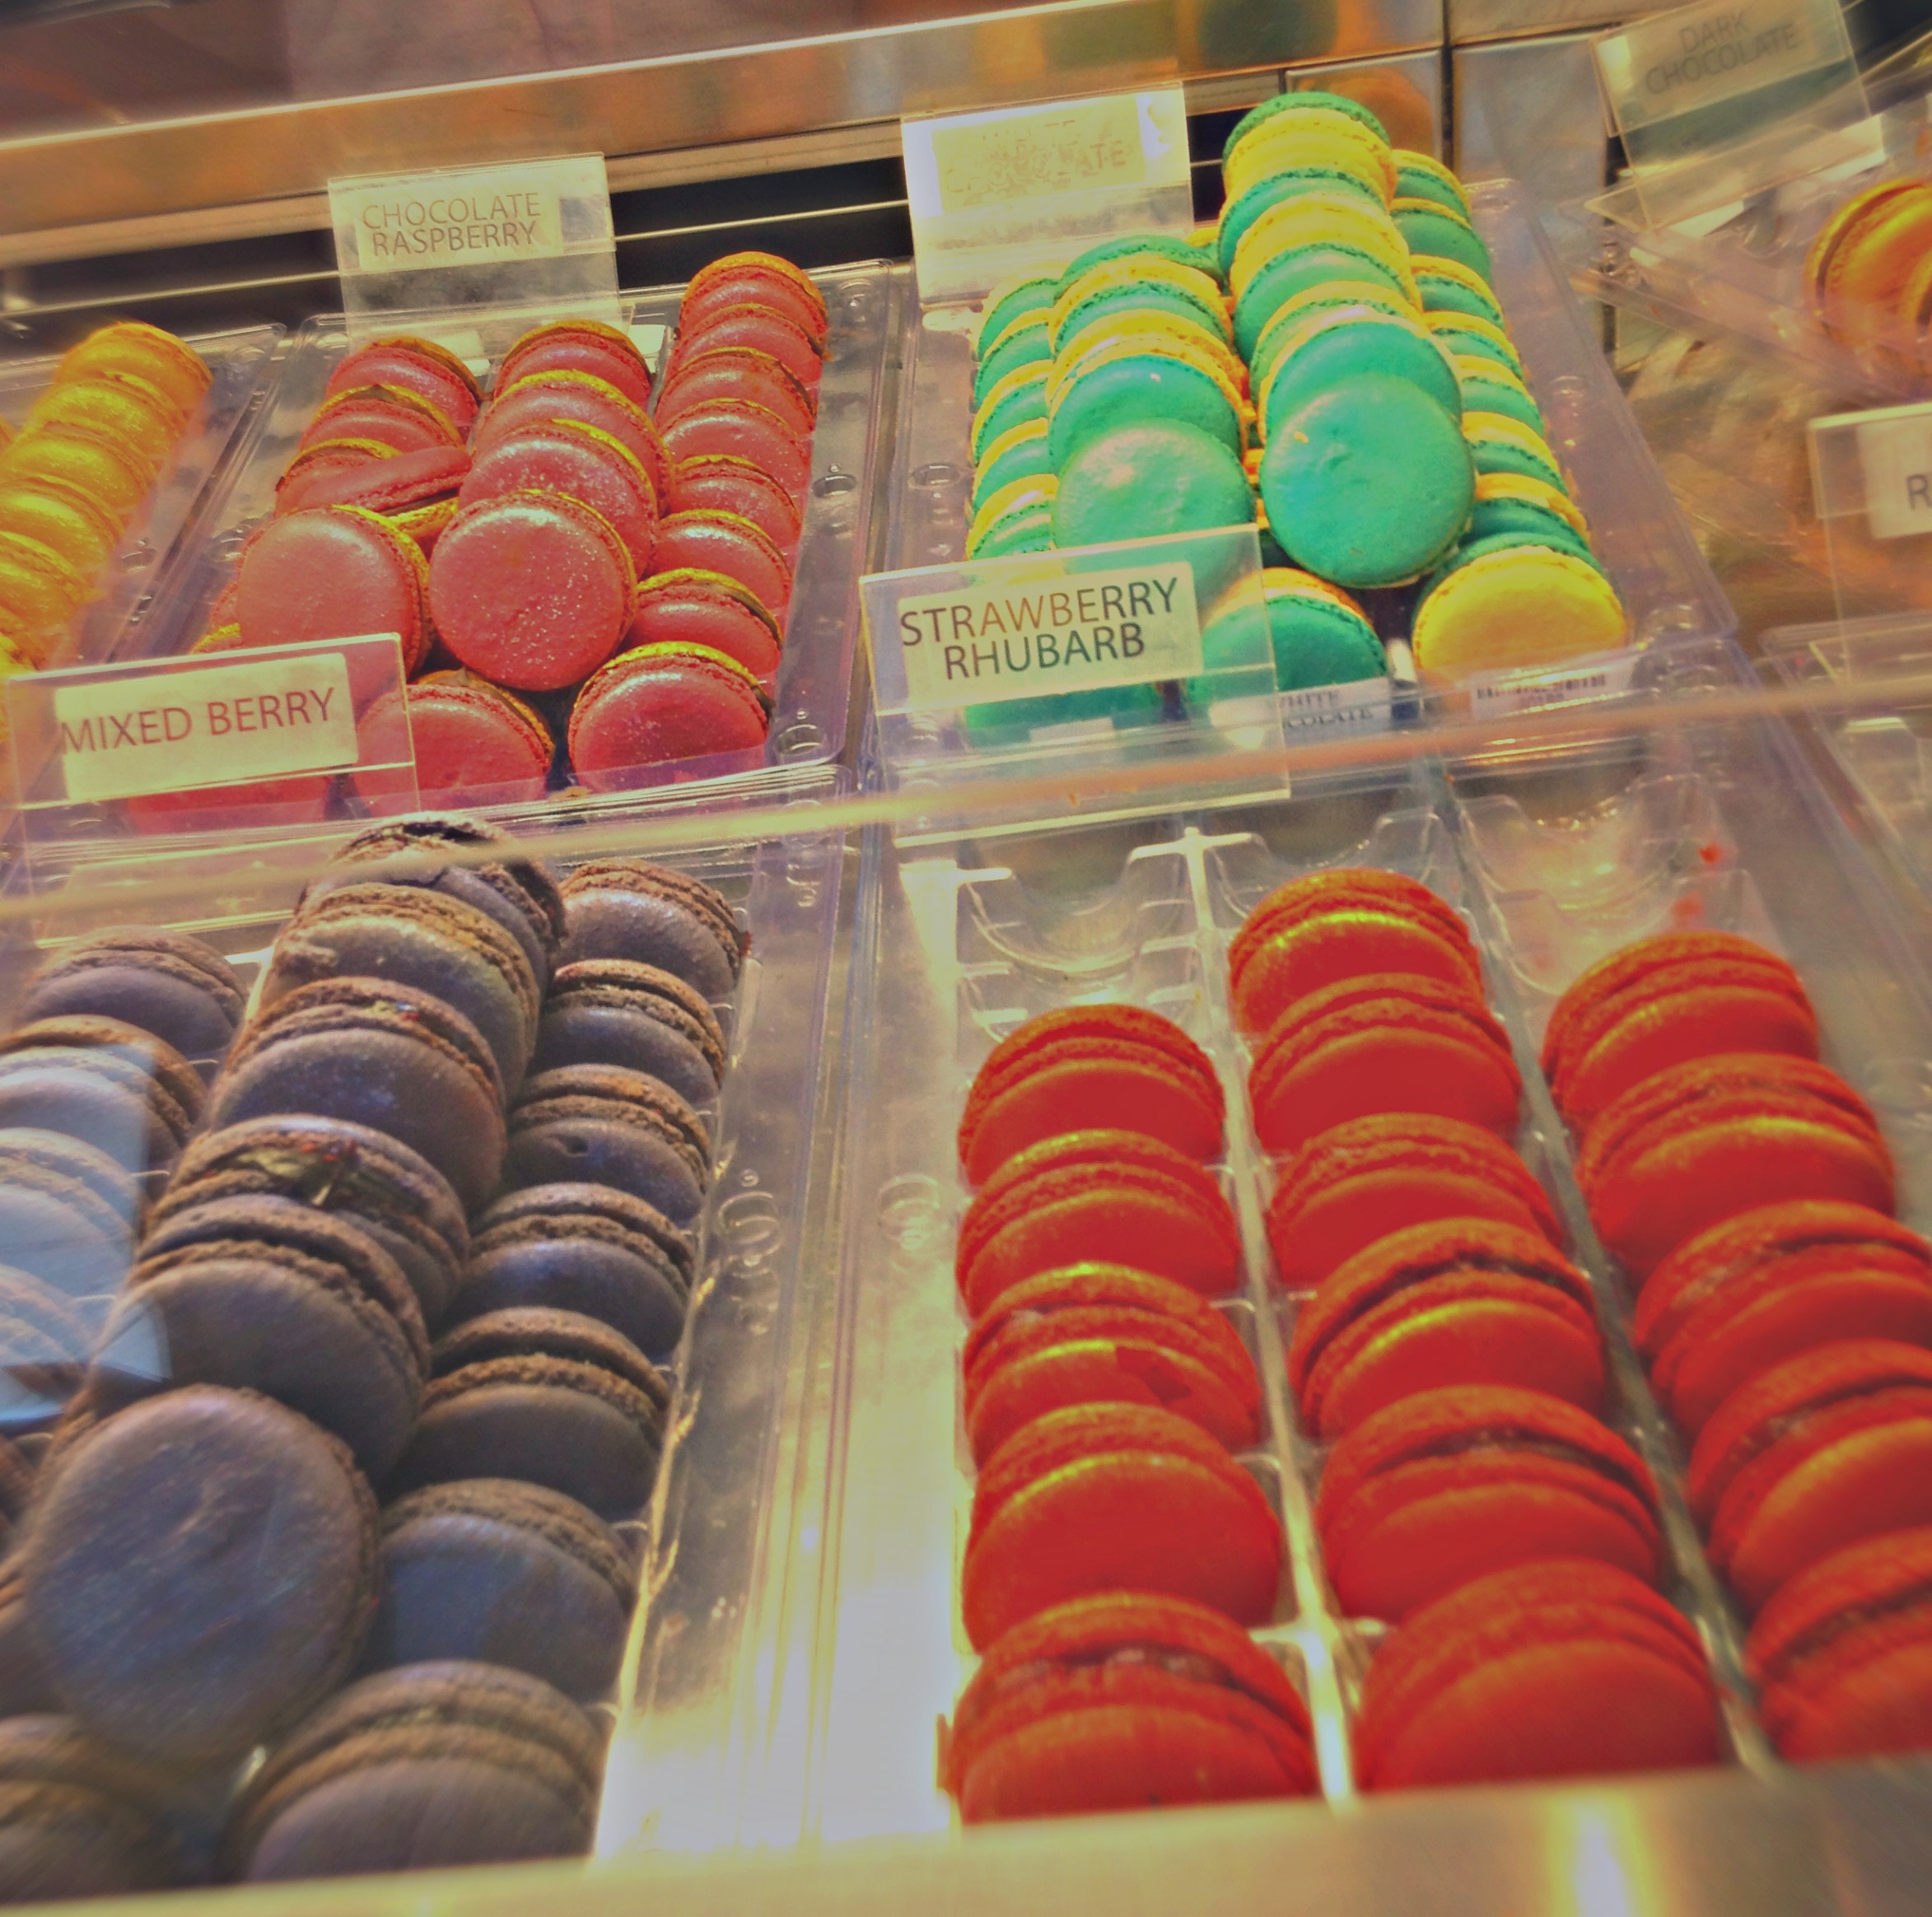
food, color, baking, dessert, sweetness, flavor